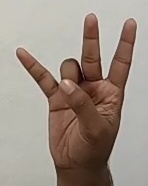
ASL sign: 7